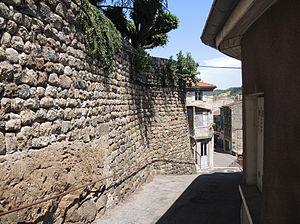
Satillieu remparts
Satillieu, en occitan Satilhau, est une commune française, chef-lieu de canton jusqu'en 2014, située dans le département de l'Ardèche en région Auvergne-Rhône-Alpes, à 14 kilomètres au sud d'Annonay.